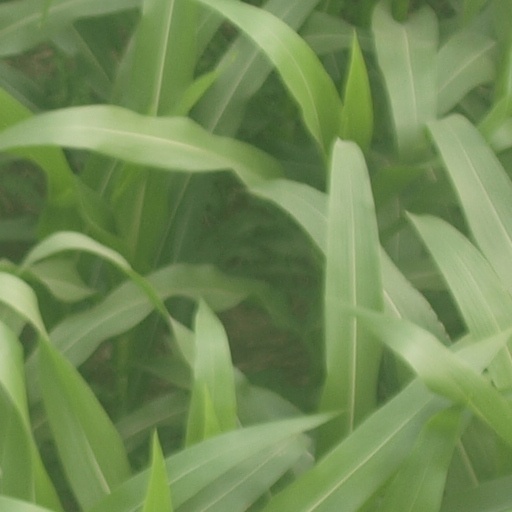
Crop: maize; corn